Maude, New South Wales

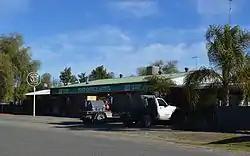
Post Office Hotel

From 1 July 1868 Daniel Murphy replaced Patrick Prendergast as the licensee of the Maude Punt Hotel. During the same year a second hotel opened at Maude – the Post Office Hotel – with Patrick Prendergast as the first publican. The Maude Punt Hotel had ceased trading by about the early 1870s, leaving the Post Office Hotel as the only hotel at Maude.